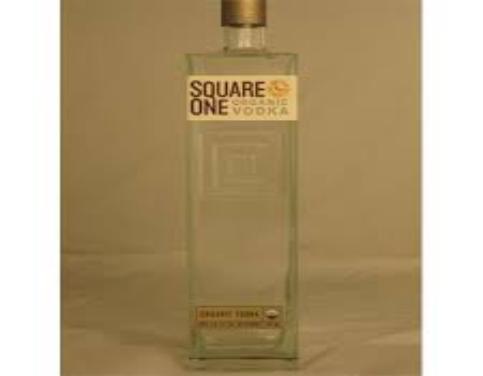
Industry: Food